Mount Clare Shops

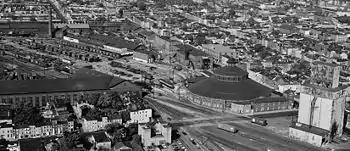
Mount Clare Shops in 1971. The circular Passenger Car Shop (1884) and Mt. Clare Depot (1851) are located in center right. Left: Passenger Car Shop and Paint Shop (1870). Buildings demolished after 1971: Lower right: Grain Elevator (1910). Top left to top center: Blacksmith Shop (1866), Brass Foundry and Iron Foundry (1864).

The Mount Clare Shops is the oldest railroad manufacturing complex in the United States, located in Baltimore, Maryland. It was founded by the Baltimore and Ohio Railroad (B&O) in 1829. Mt. Clare was the site of many inventions and innovations in railroad technology. It is now the site of the B&O Railroad Museum. The museum and Mt. Clare station were designated a National Historic Landmark in 1961.